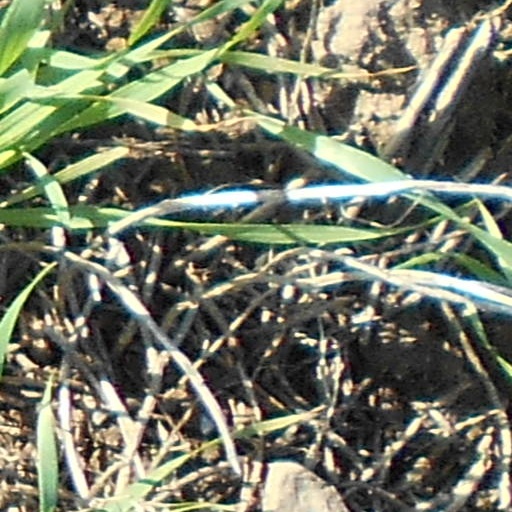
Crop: wheat